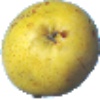
Label: Pear Monster 1